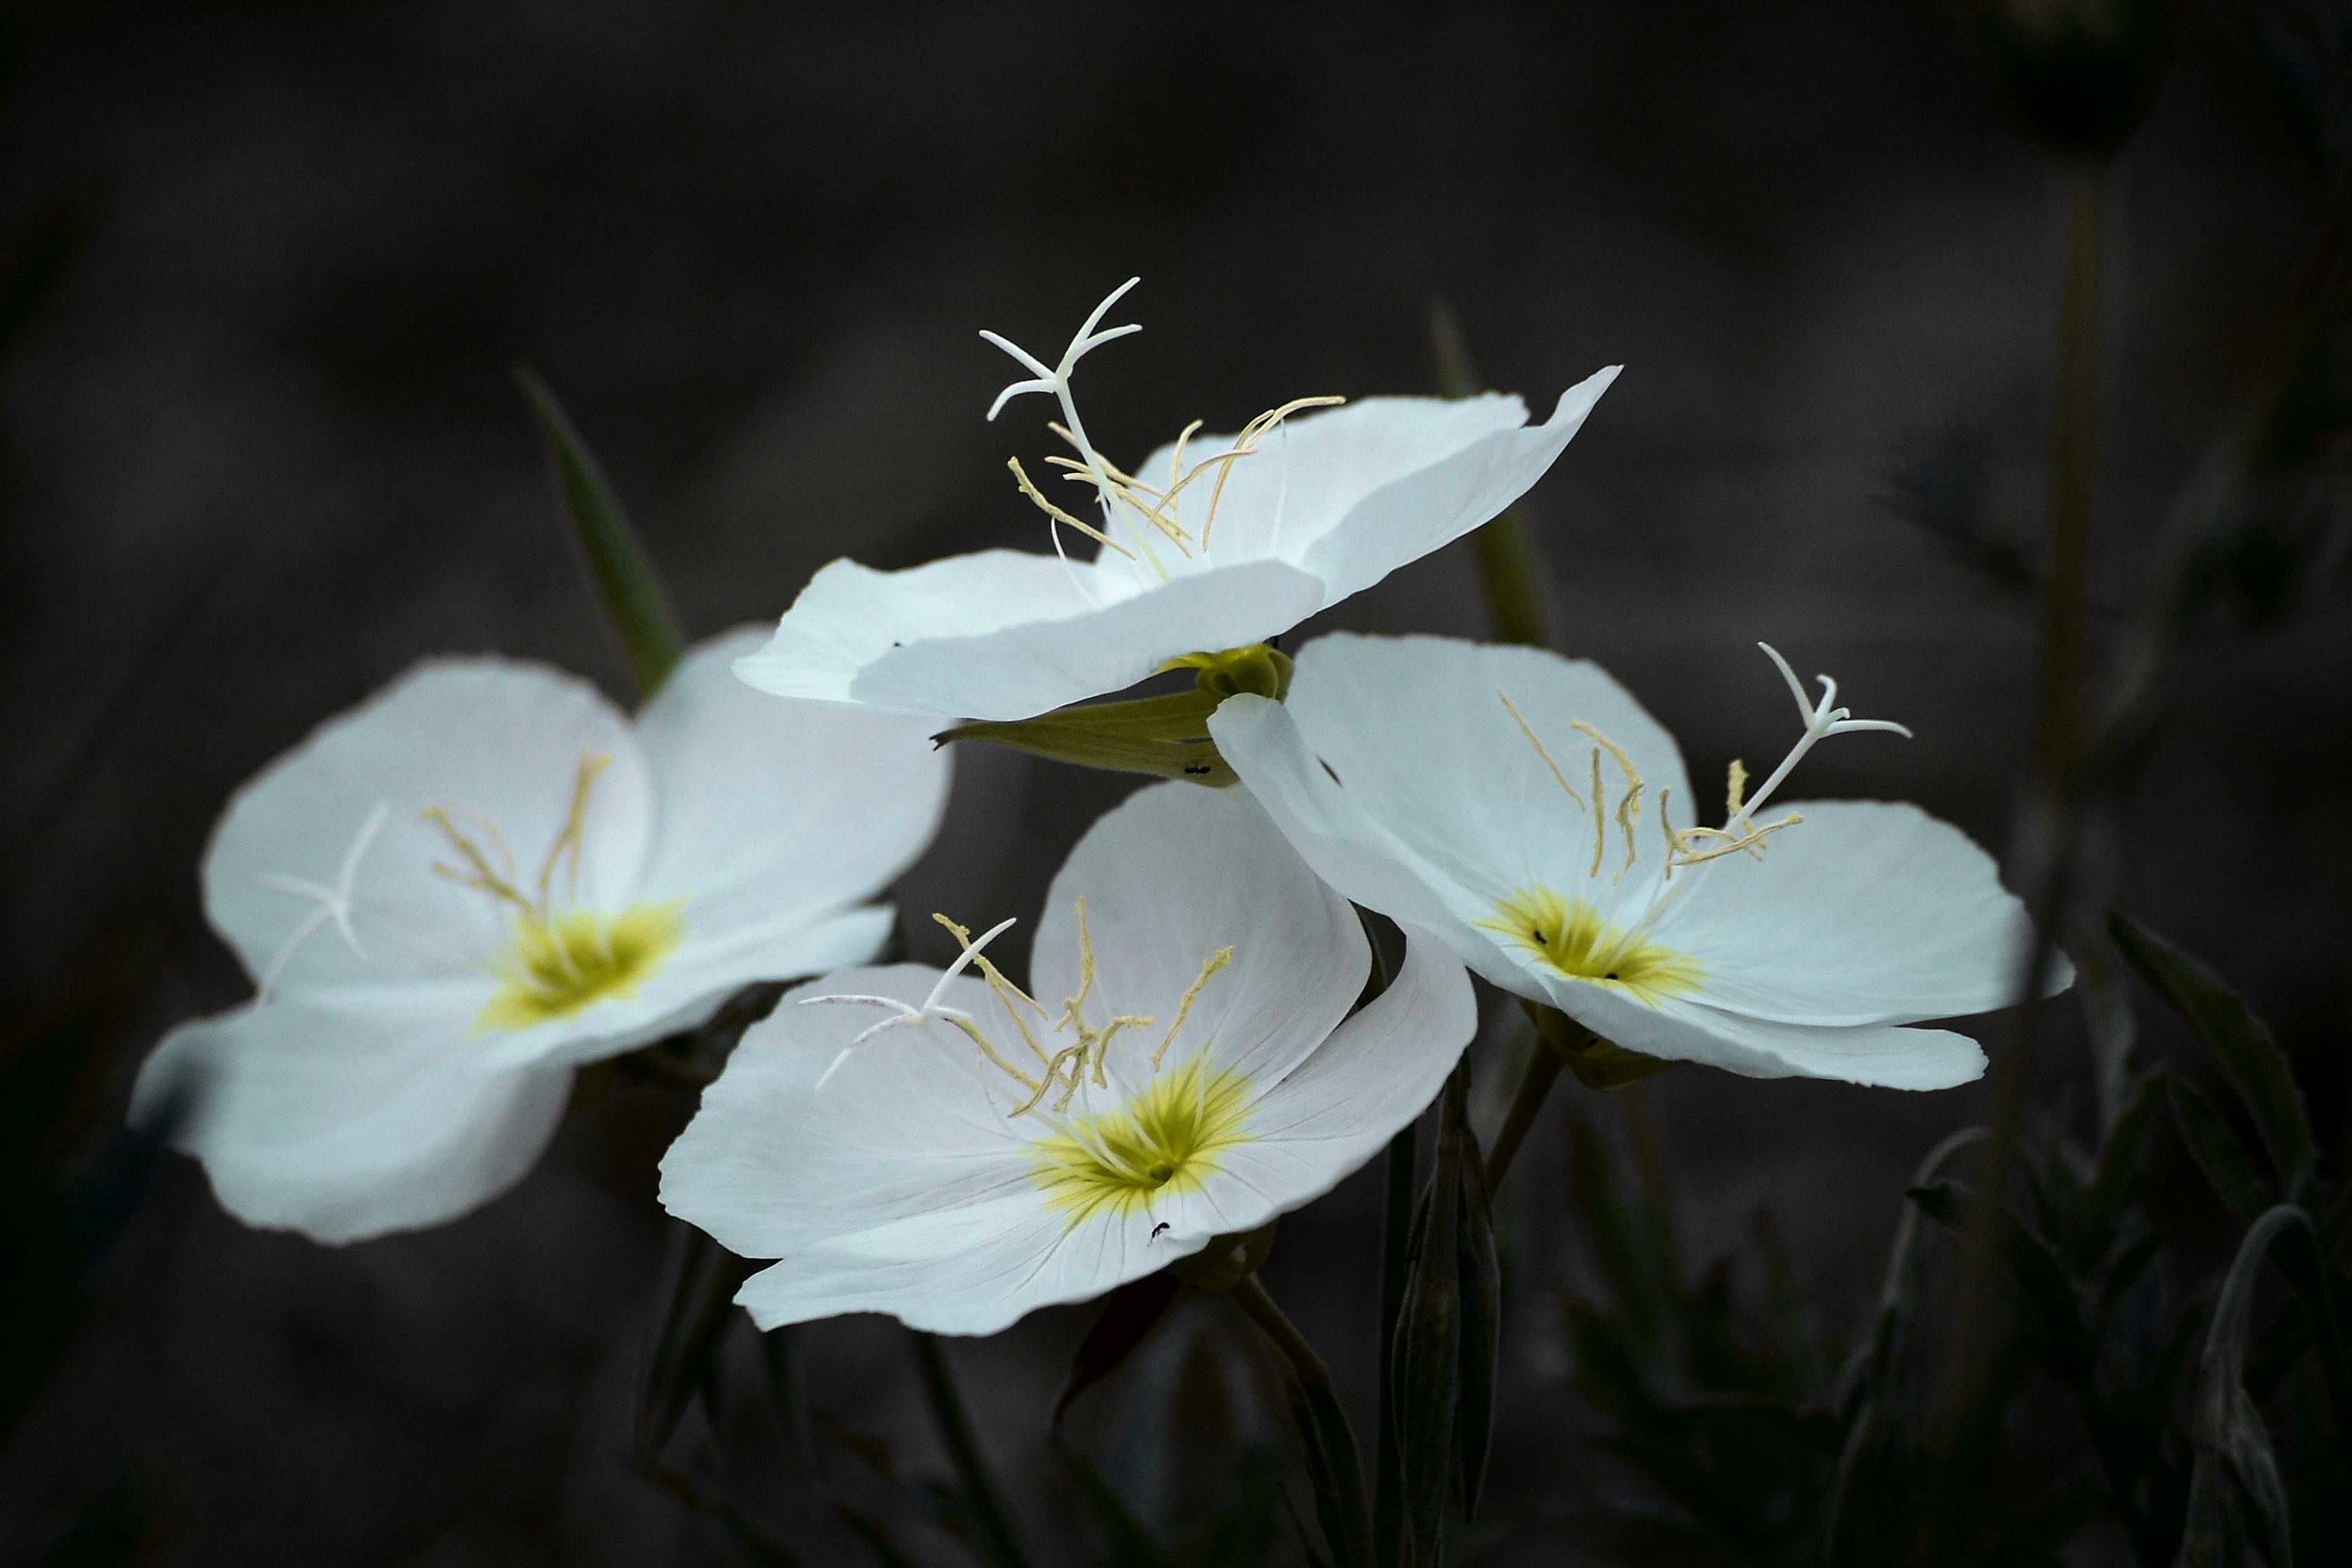
blossom, plant, flower, petal, botany, flora, wildflower, close up, macro photography, flowering plant, land plant